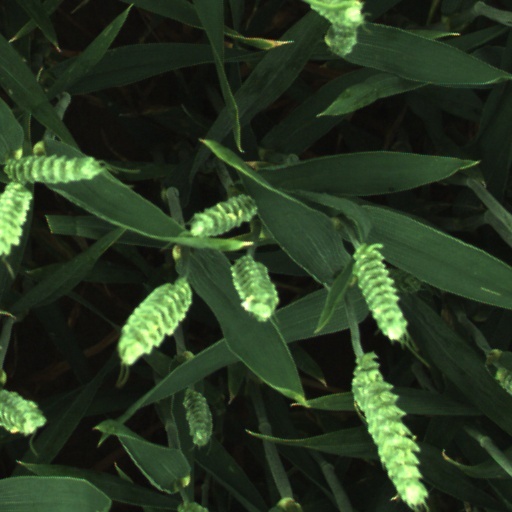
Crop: wheat